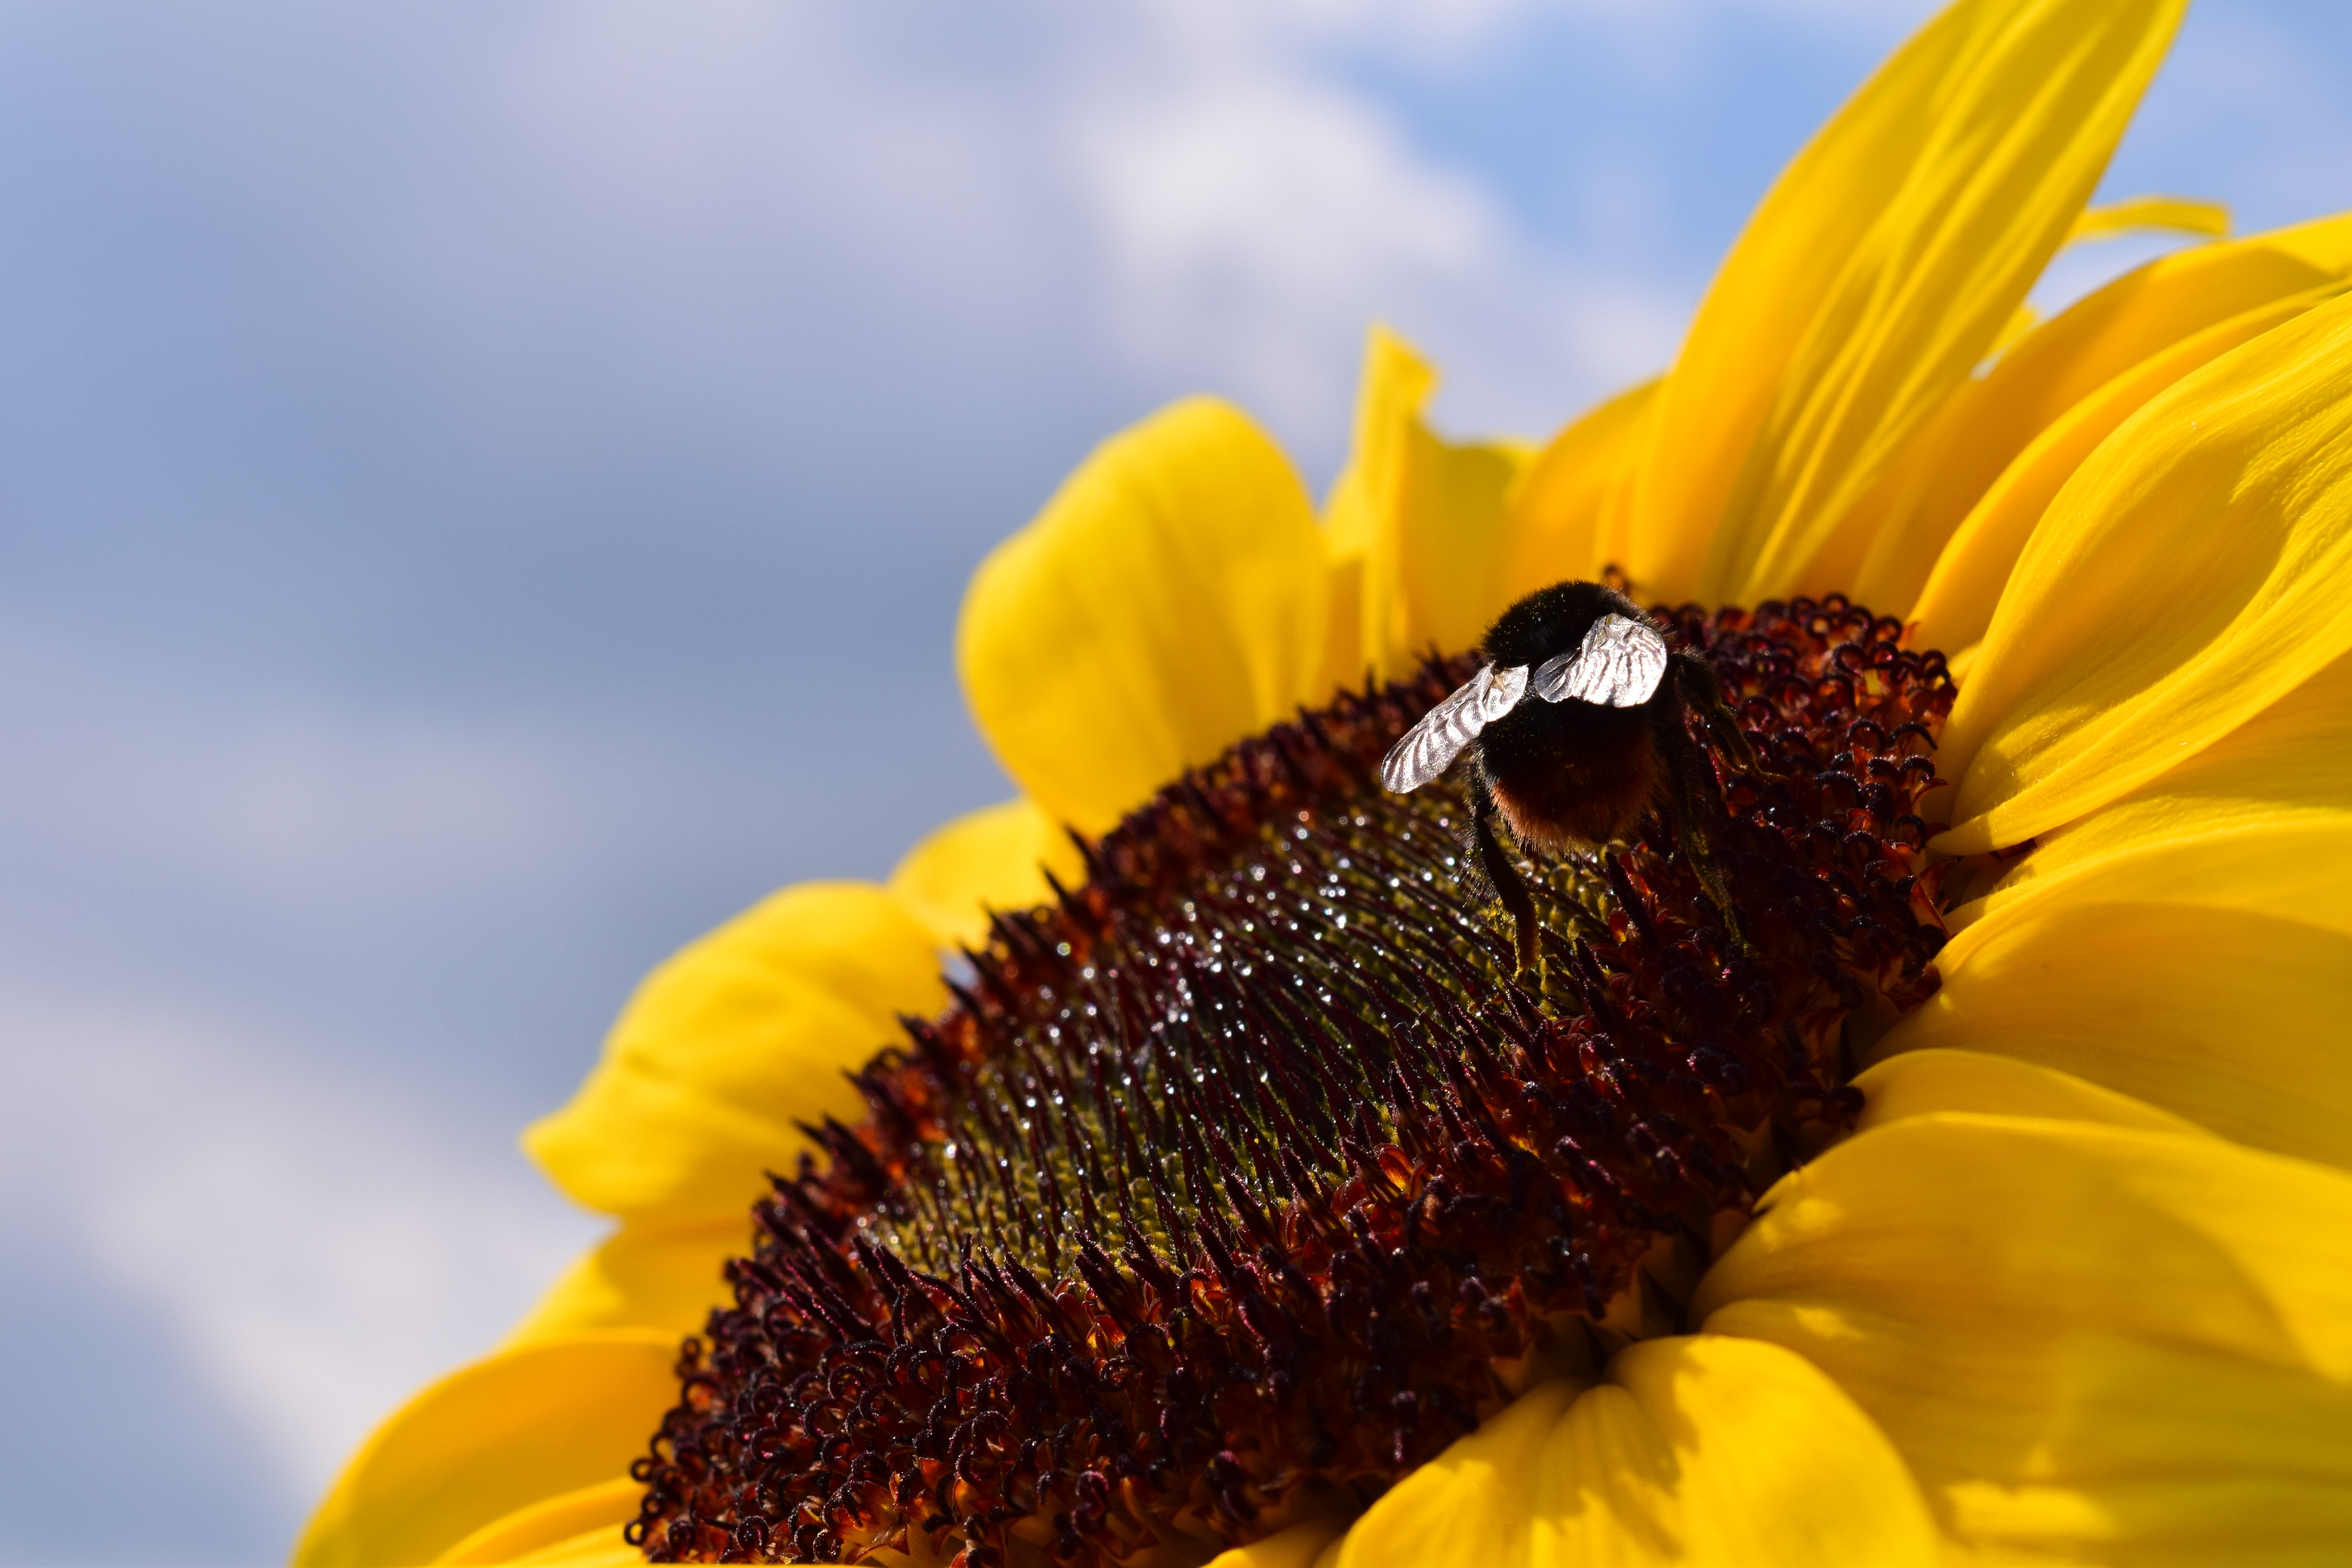
nature, blossom, plant, photography, flower, petal, bloom, summer, pollen, pollination, insect, macro, butterfly, yellow, close, flora, fauna, sunflower, invertebrate, close up, sunny, bee, helianthus, sun flower, hummel, nectar, macro photography, flowering plant, honey bee, daisy family, sunflower seed, plant stem, land plant, moths and butterflies